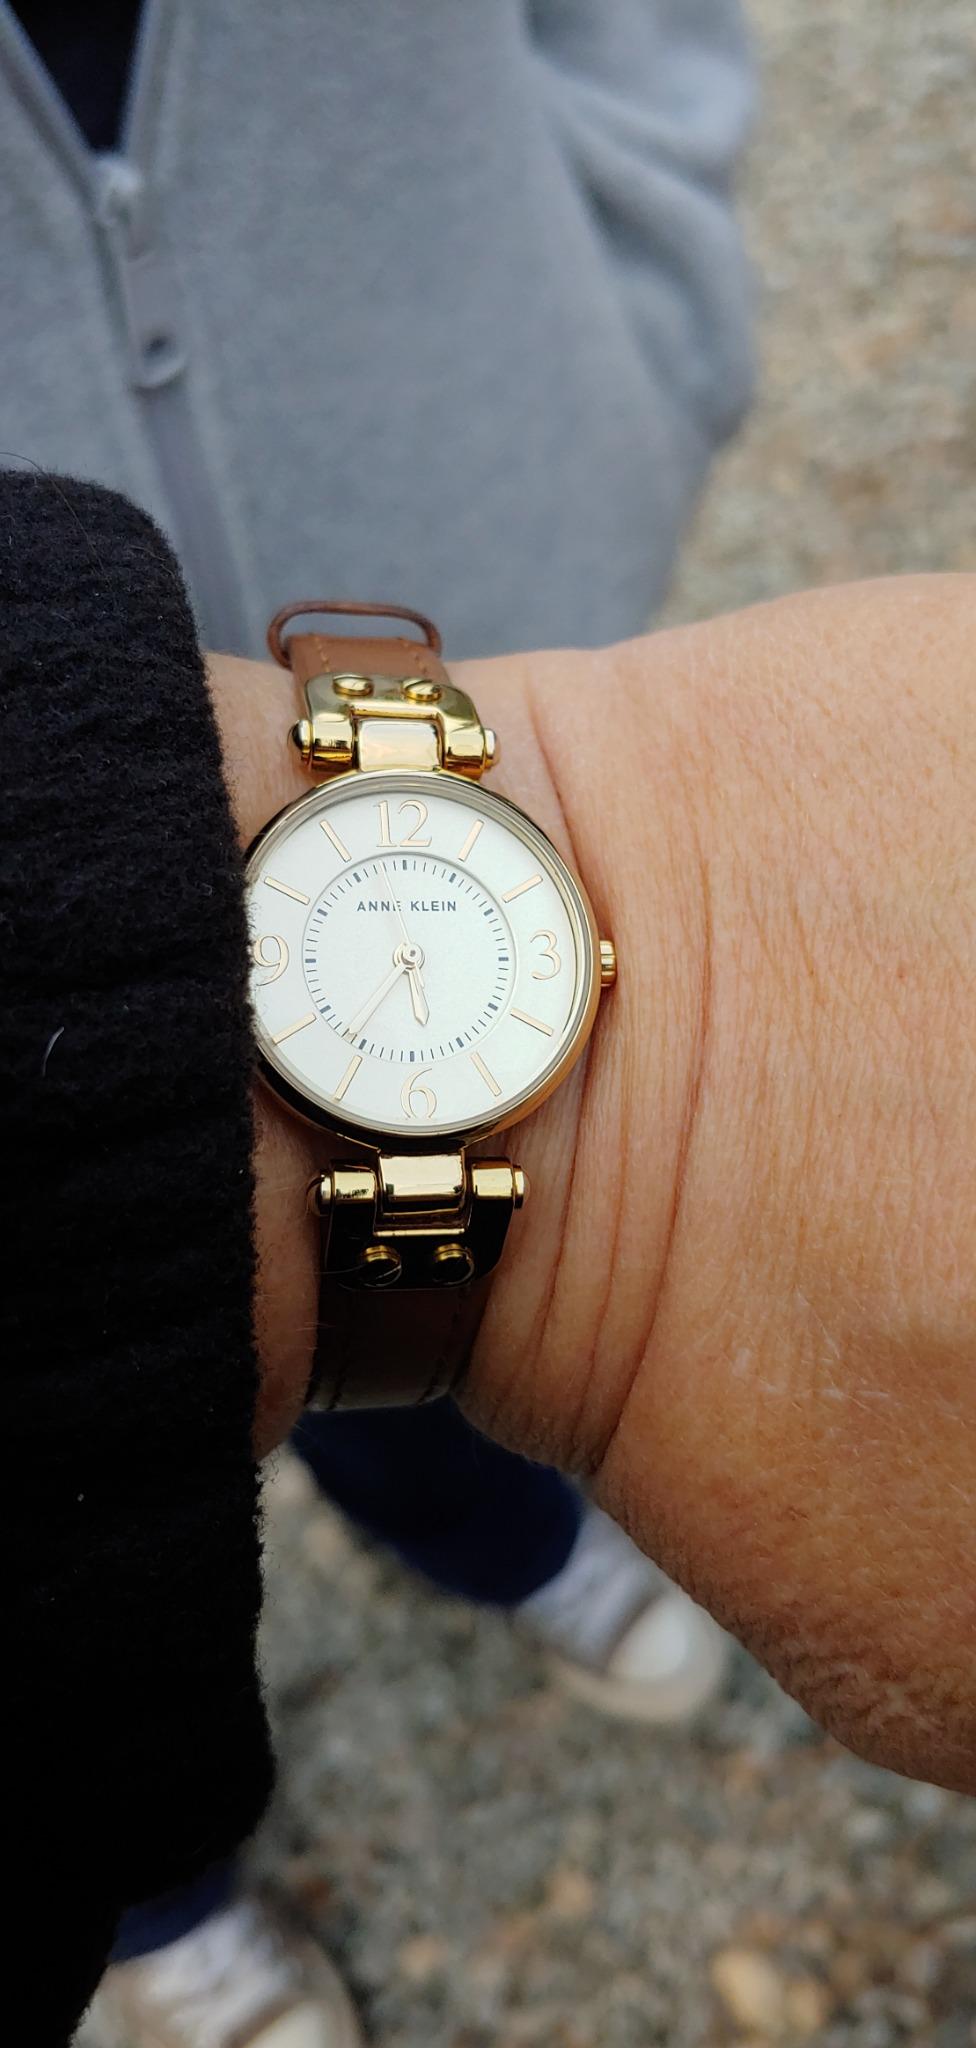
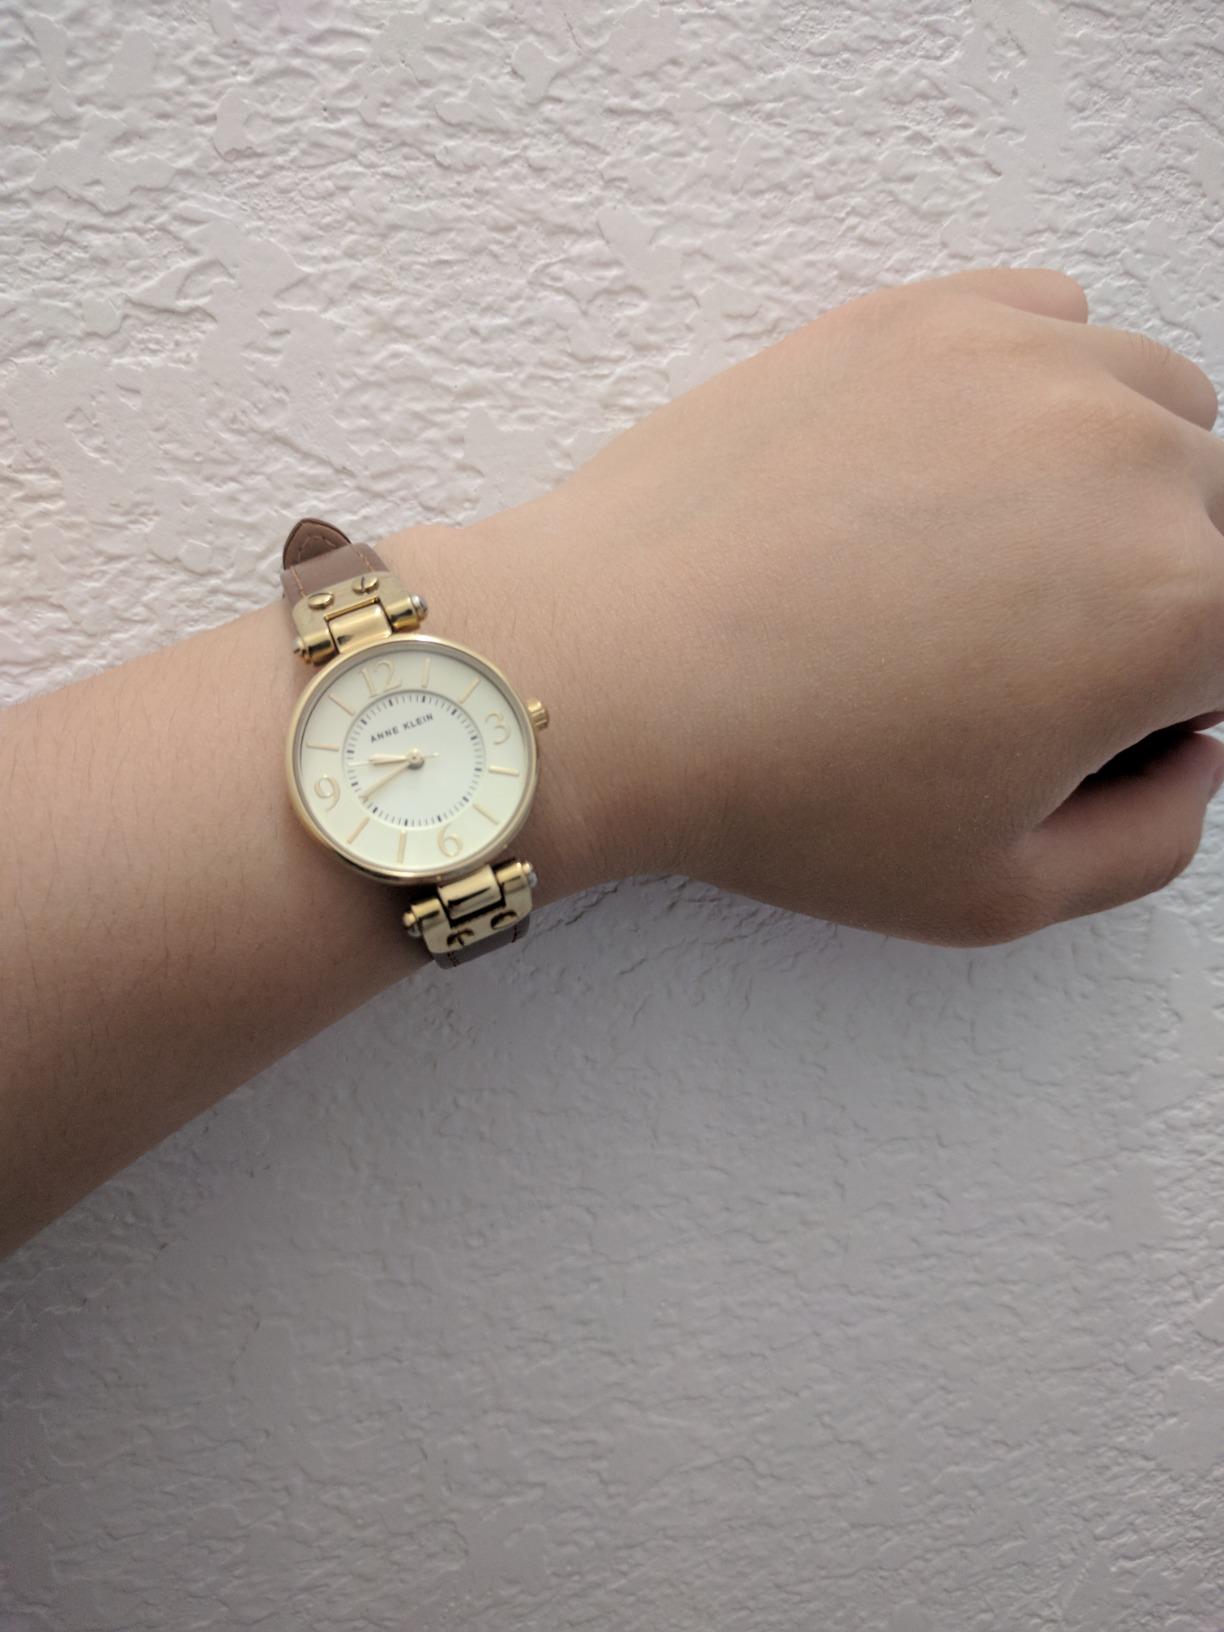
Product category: accessories_watch
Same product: yes